W. Mark Saltzman

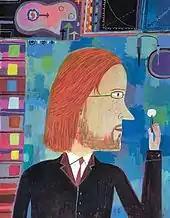
Discovering the Gliadel Wafer

He was appointed Assistant Professor of Chemical Engineering at Johns Hopkins University in 1987 and received a joint appointment in the Department of Biomedical Engineering at The Johns Hopkins School of Medicine in 1990. He was promoted to Associate Professor in 1992 and to Professor in 1995. In 1996, he moved to Cornell University, holding the first BP Amoco/H. Laurance Fuller Chair in Chemical Engineering.